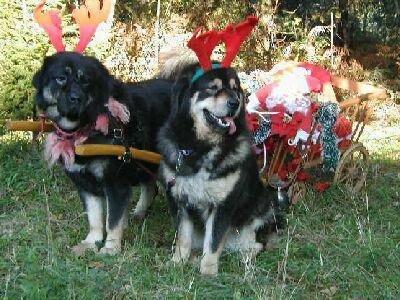
Tibetan_mastiff